Benjamin Henry Day Jr.

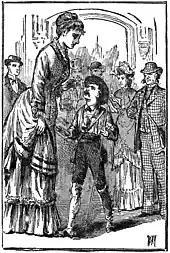
"Model for an Empress", in A Tramp Abroad, p. 393, 1880

Benjamin Henry Day Jr. (March 7, 1838 – August 30, 1916) was an illustrator and printer, best known for his invention of Ben-Day dots.